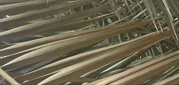
Label: Magnesium Deficiency